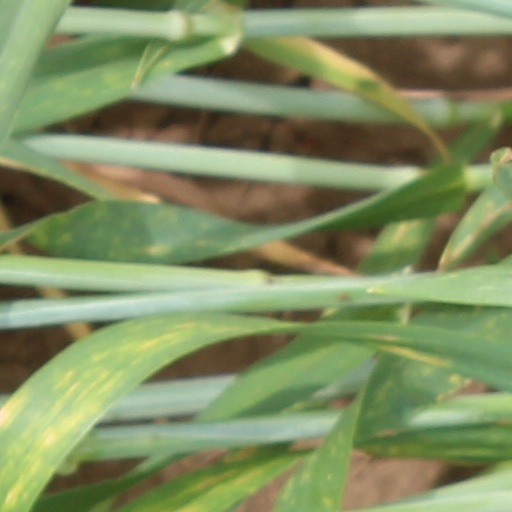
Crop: wheat